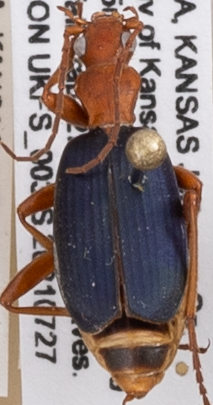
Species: Brachinus alternans
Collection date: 2021-07-27
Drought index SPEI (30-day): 0.548
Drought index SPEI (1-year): -0.232
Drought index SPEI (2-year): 0.824